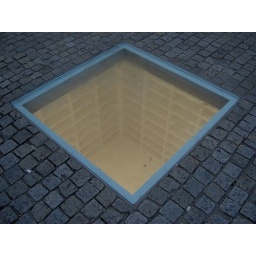
Empty library commemorating book burning in 1939